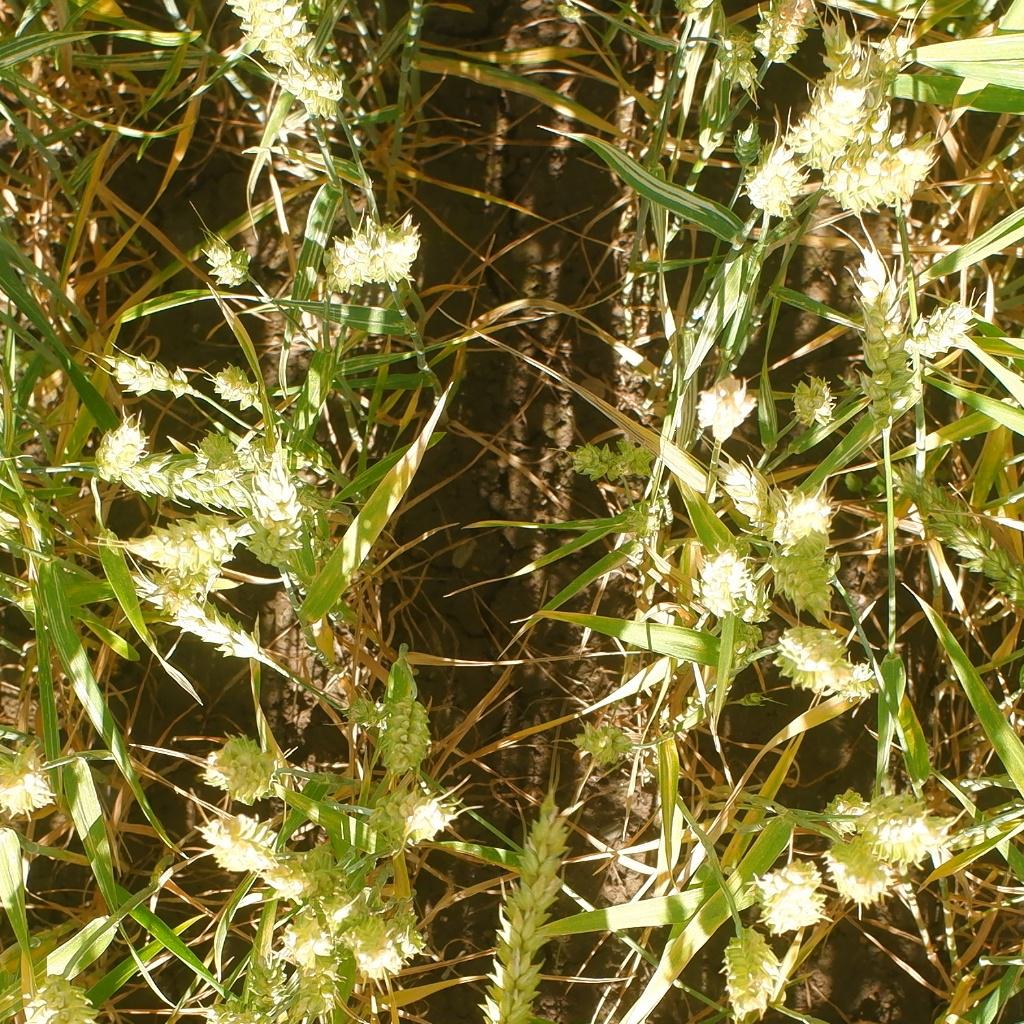
Country: Norway
Location: NMBU
Wheat development stage: Ripening